Palazzo Re Enzo

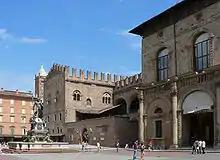
Picture of the Palazzo Re Enzo in Bologna

Palazzo Re Enzo is a palace located on Piazza del Nettuno, 1 in the historic center of Bologna, northern Italy. The palace takes its name from Enzio of Sardinia, Frederick II's son, who was prisoner here from 1249 until his death in 1272. The palace is presently used to sponsor cultural events and exhibitions.